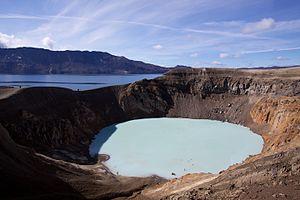
Víti est un lac situé sur les Hautes Terres d'Islande.